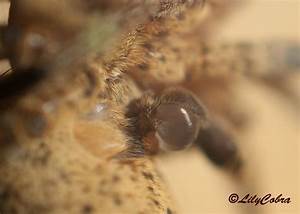
Label: spider